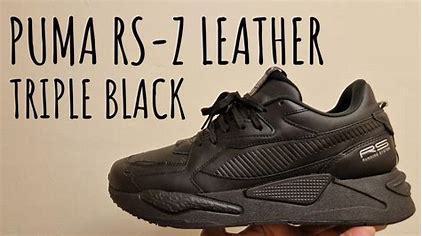
Brand: Puma
Model: Rs Z